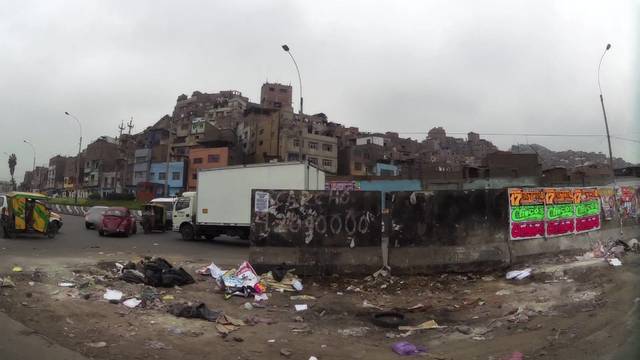
Region: Peru
Coordinates: -12.061, -77.006